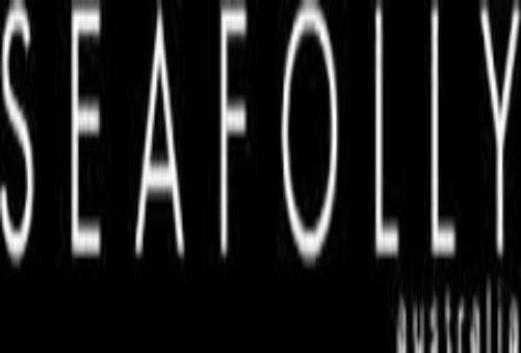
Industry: Clothes